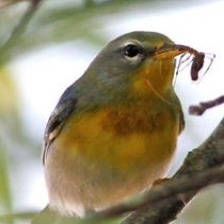
Species: NORTHERN PARULA
Scientific name: SETOPHAGA AMERICANA